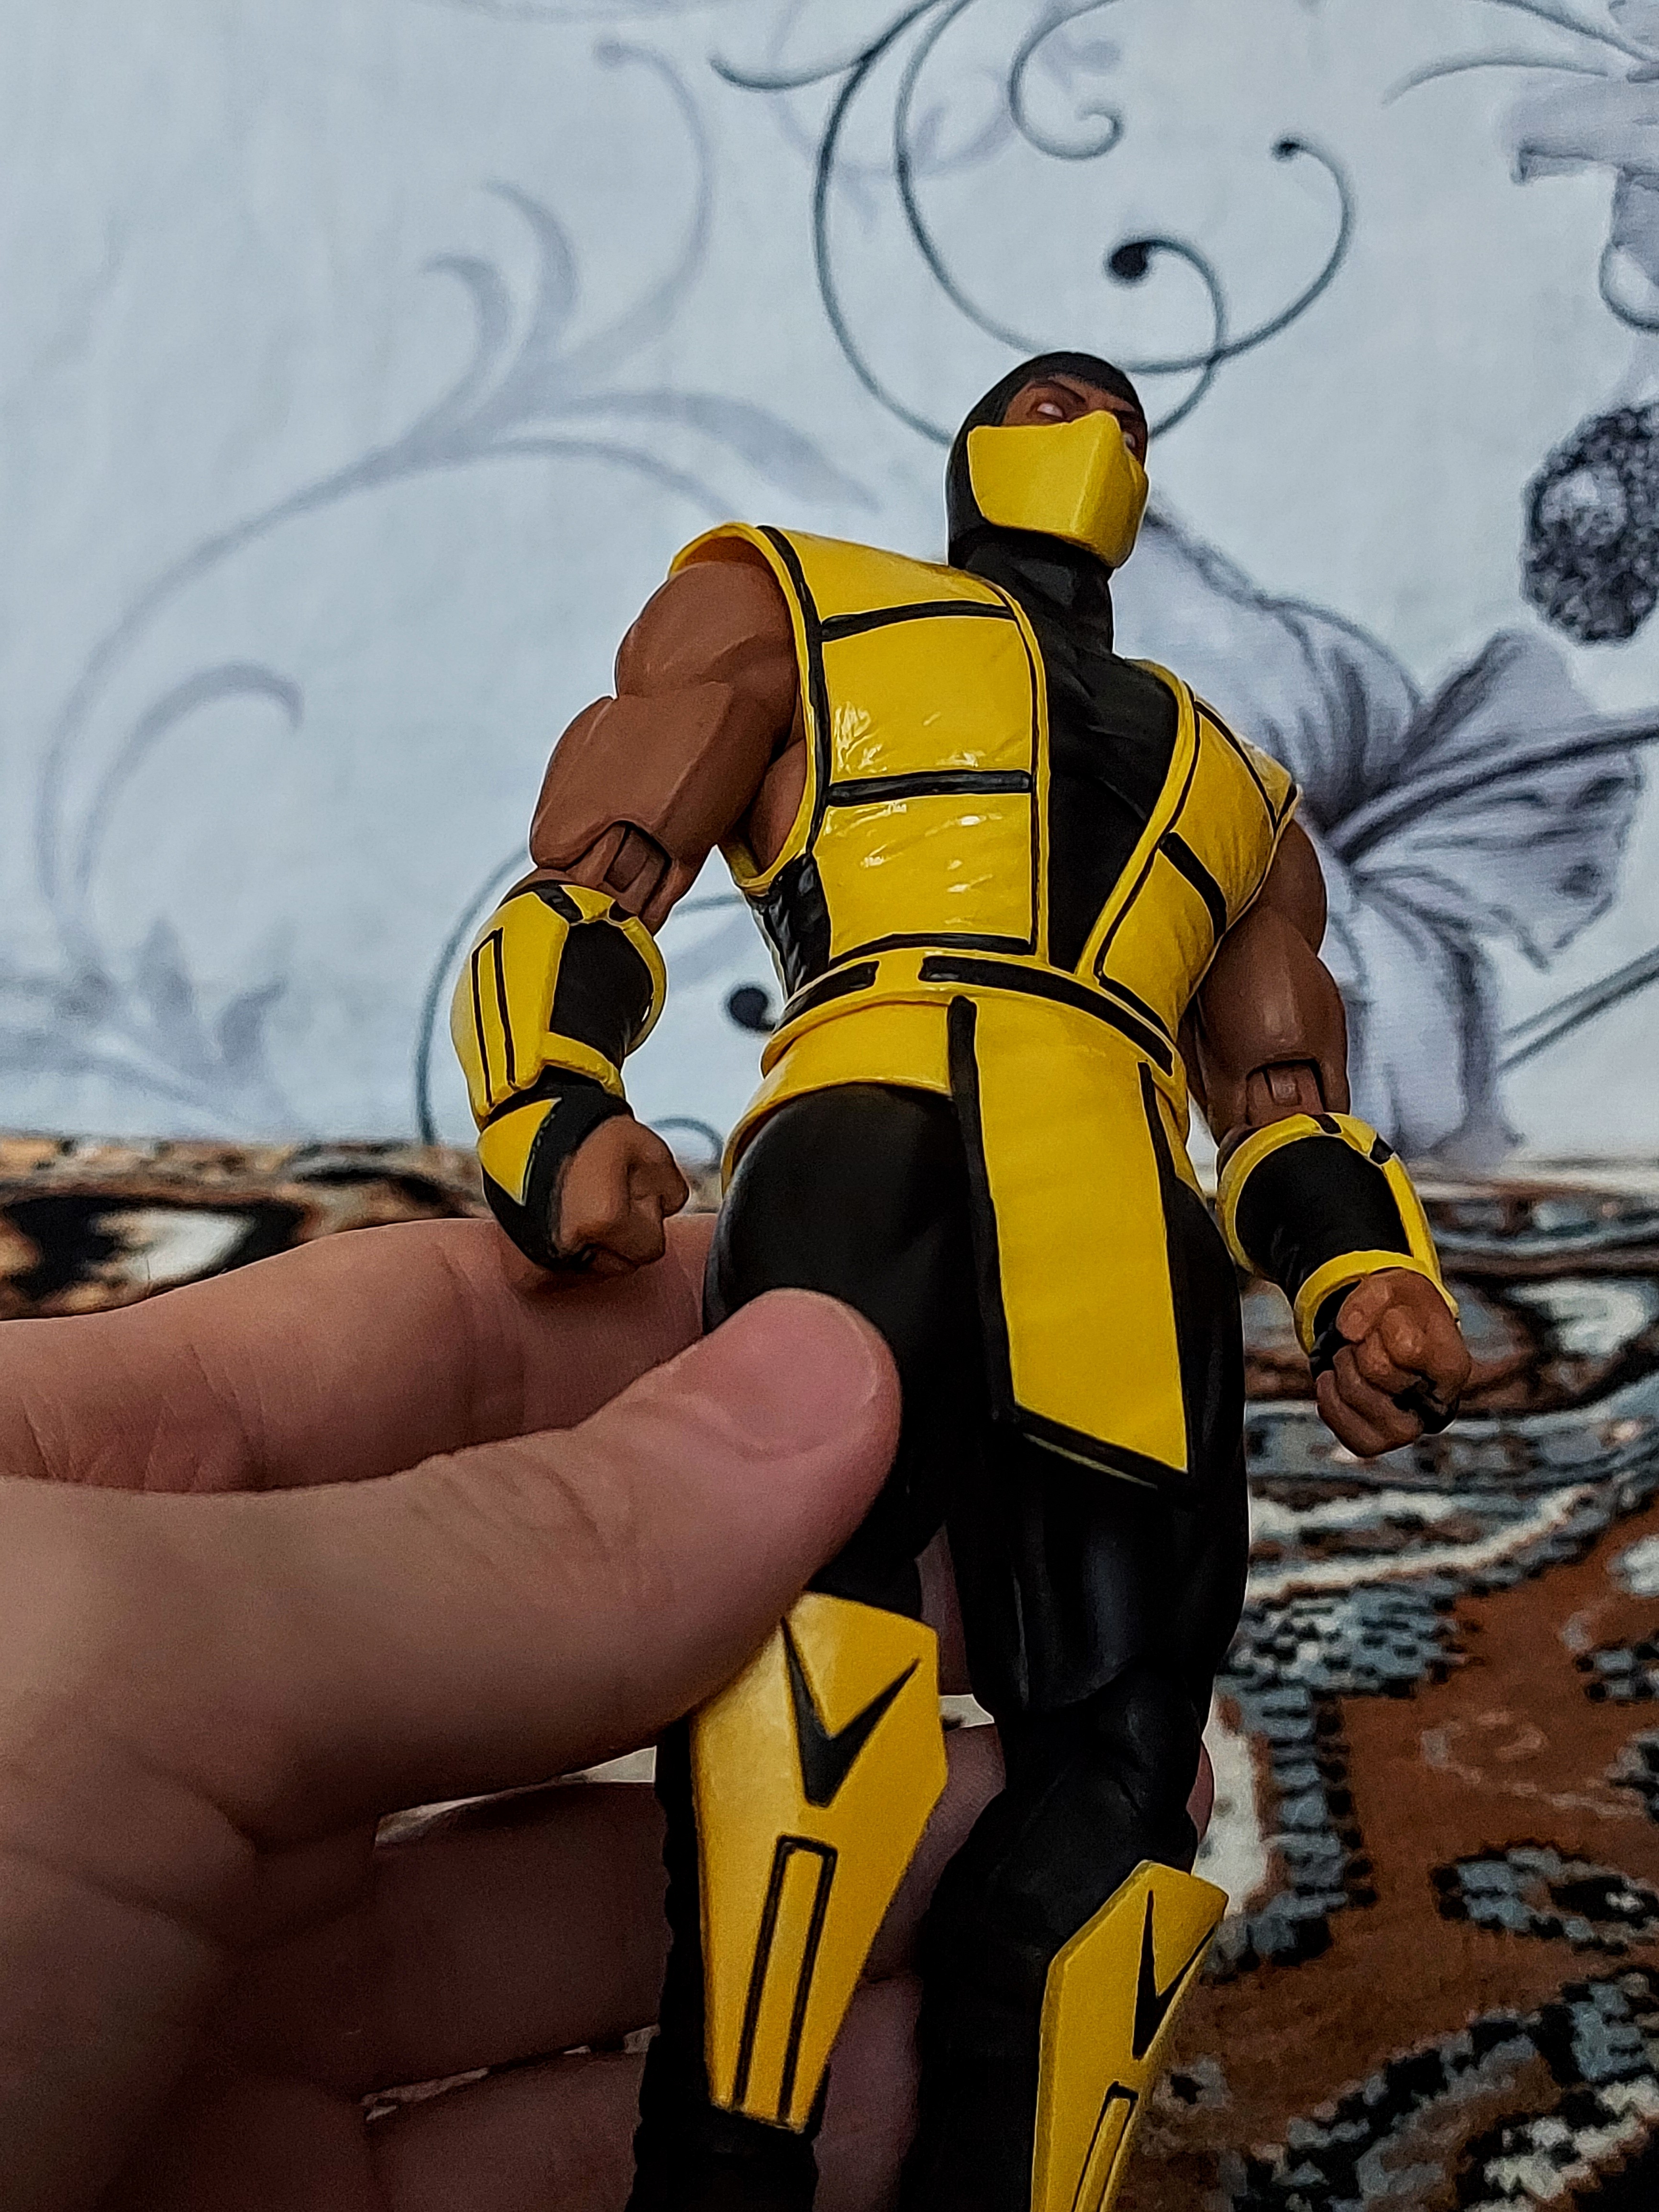
scorpion, storm, collectibles, outerwear, diving equipment, helmet, yellow, dry suit, personal protective equipment, recreation, thigh, art, fictional character, insect, armour, knee, thumb, drawing, nail, wetsuit, desk, fiction, boats and boating equipment and supplies, water sport, fun, Animated cartoon, action figure, illustration, costume, animation, pattern